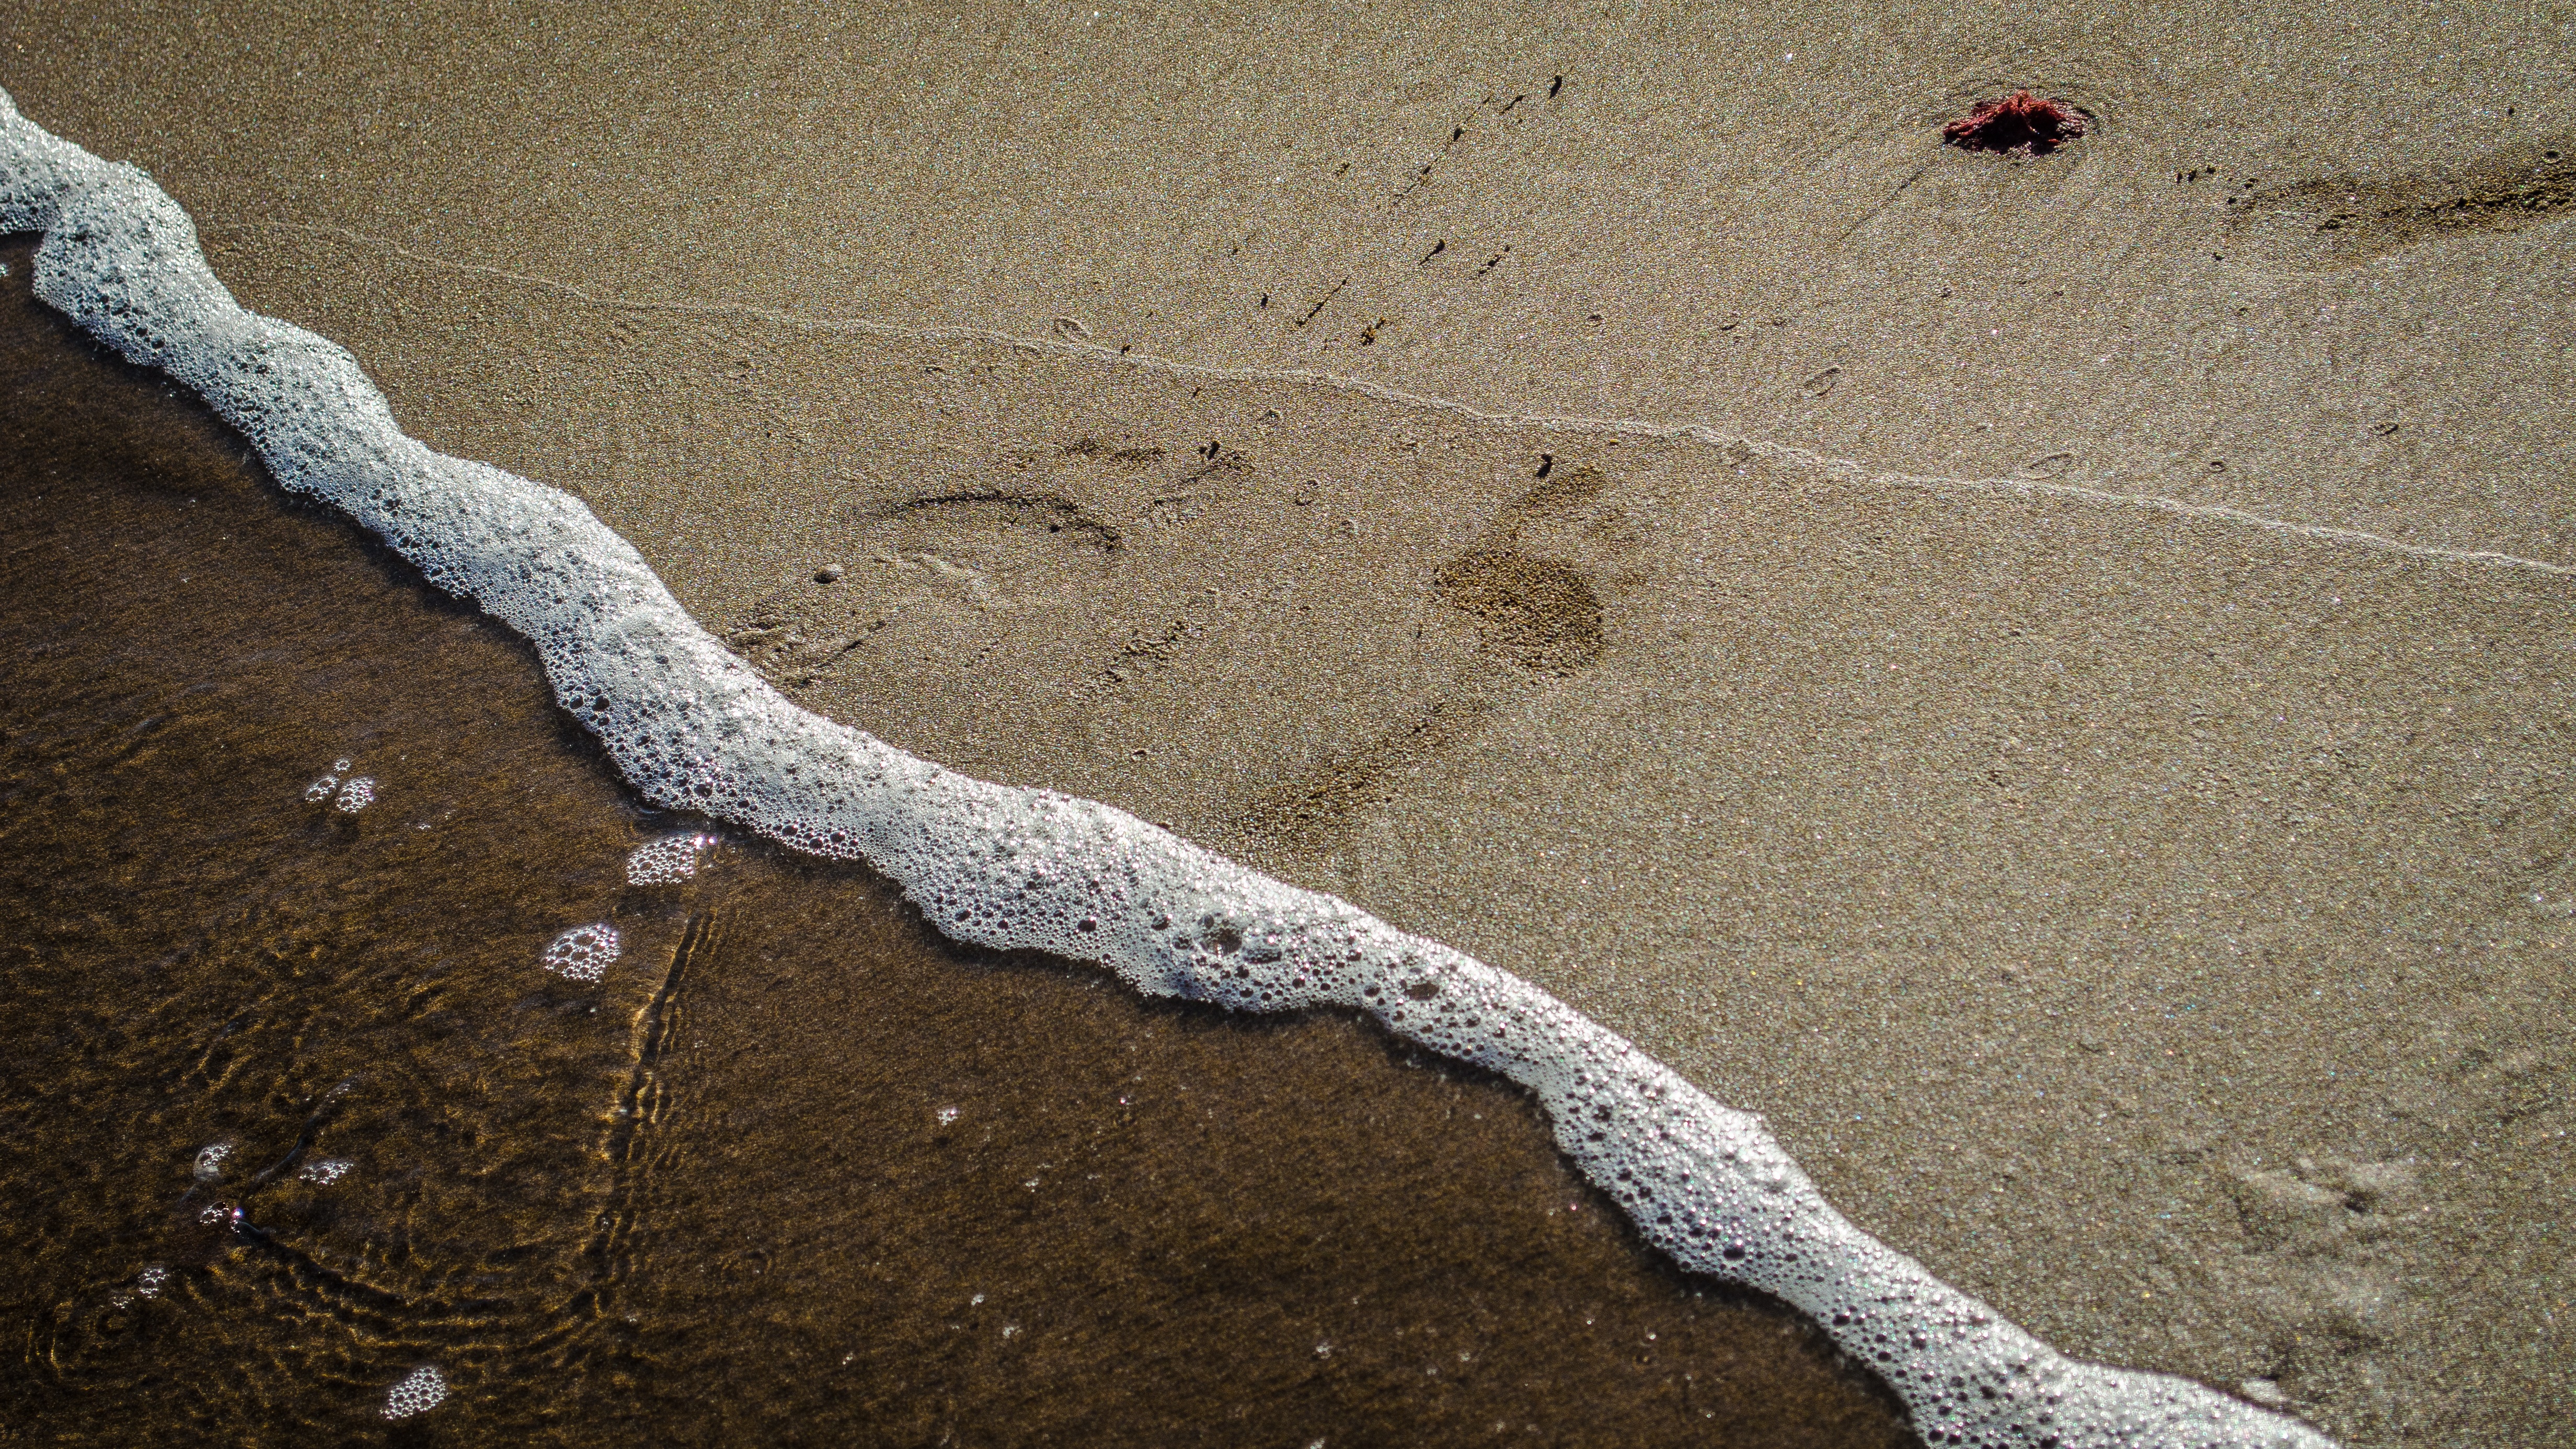
beach, sea, water, nature, sand, ocean, cold, shore, summer, soil, material, waves, flooring, praia mansa